Leipzig Prison

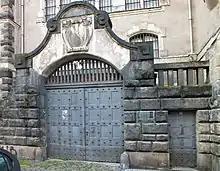
Entrance to the execution wing

From 1960, all executions in East Germany took place in the , as the prison was called in East Germany. A separate entrance (Arndtstraße 48) led to the secret execution site. A total of 64 people were executed here. At first, the execution method was a guillotine, but problems with failed executions led to the adoption of the (close-range shot into the back of the head) as the execution method from 1968. The executions were secret and hidden from both the people living nearby and from the inmates of the prison. Executed people included ordinary criminals, Nazi war criminals and former Stasi officials. They were given falsified death certificates, cremated and interred anonymously at Leipzig Südfriedhof cemetery. The last person executed here was Werner Teske, who was shot on 26 June 1981.